Fairy tale

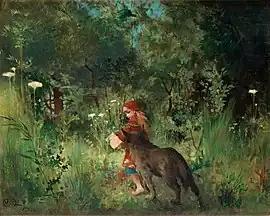
The European fairy tale Little Red Riding Hood and the Wolf in a painting by Carl Larsson in 1881.

A fairy tale (alternative names include fairytale, fairy story, household tale, magic tale, or wonder tale) is a short story that belongs to the folklore genre. Such stories typically feature magic, enchantments, and mythical or fanciful beings. In most cultures, there is no clear line separating myth from folk or fairy tale; all these together form the literature of preliterate societies. Fairy tales may be distinguished from other folk narratives such as legends (which generally involve belief in the veracity of the events described) and explicit moral tales, including beast fables. Prevalent elements include dragons, dwarfs, elves, fairies, giants, gnomes, goblins, griffins, merfolk, monsters, monarchy, pixies, talking animals, trolls, unicorns, witches, wizards, magic, and enchantments.